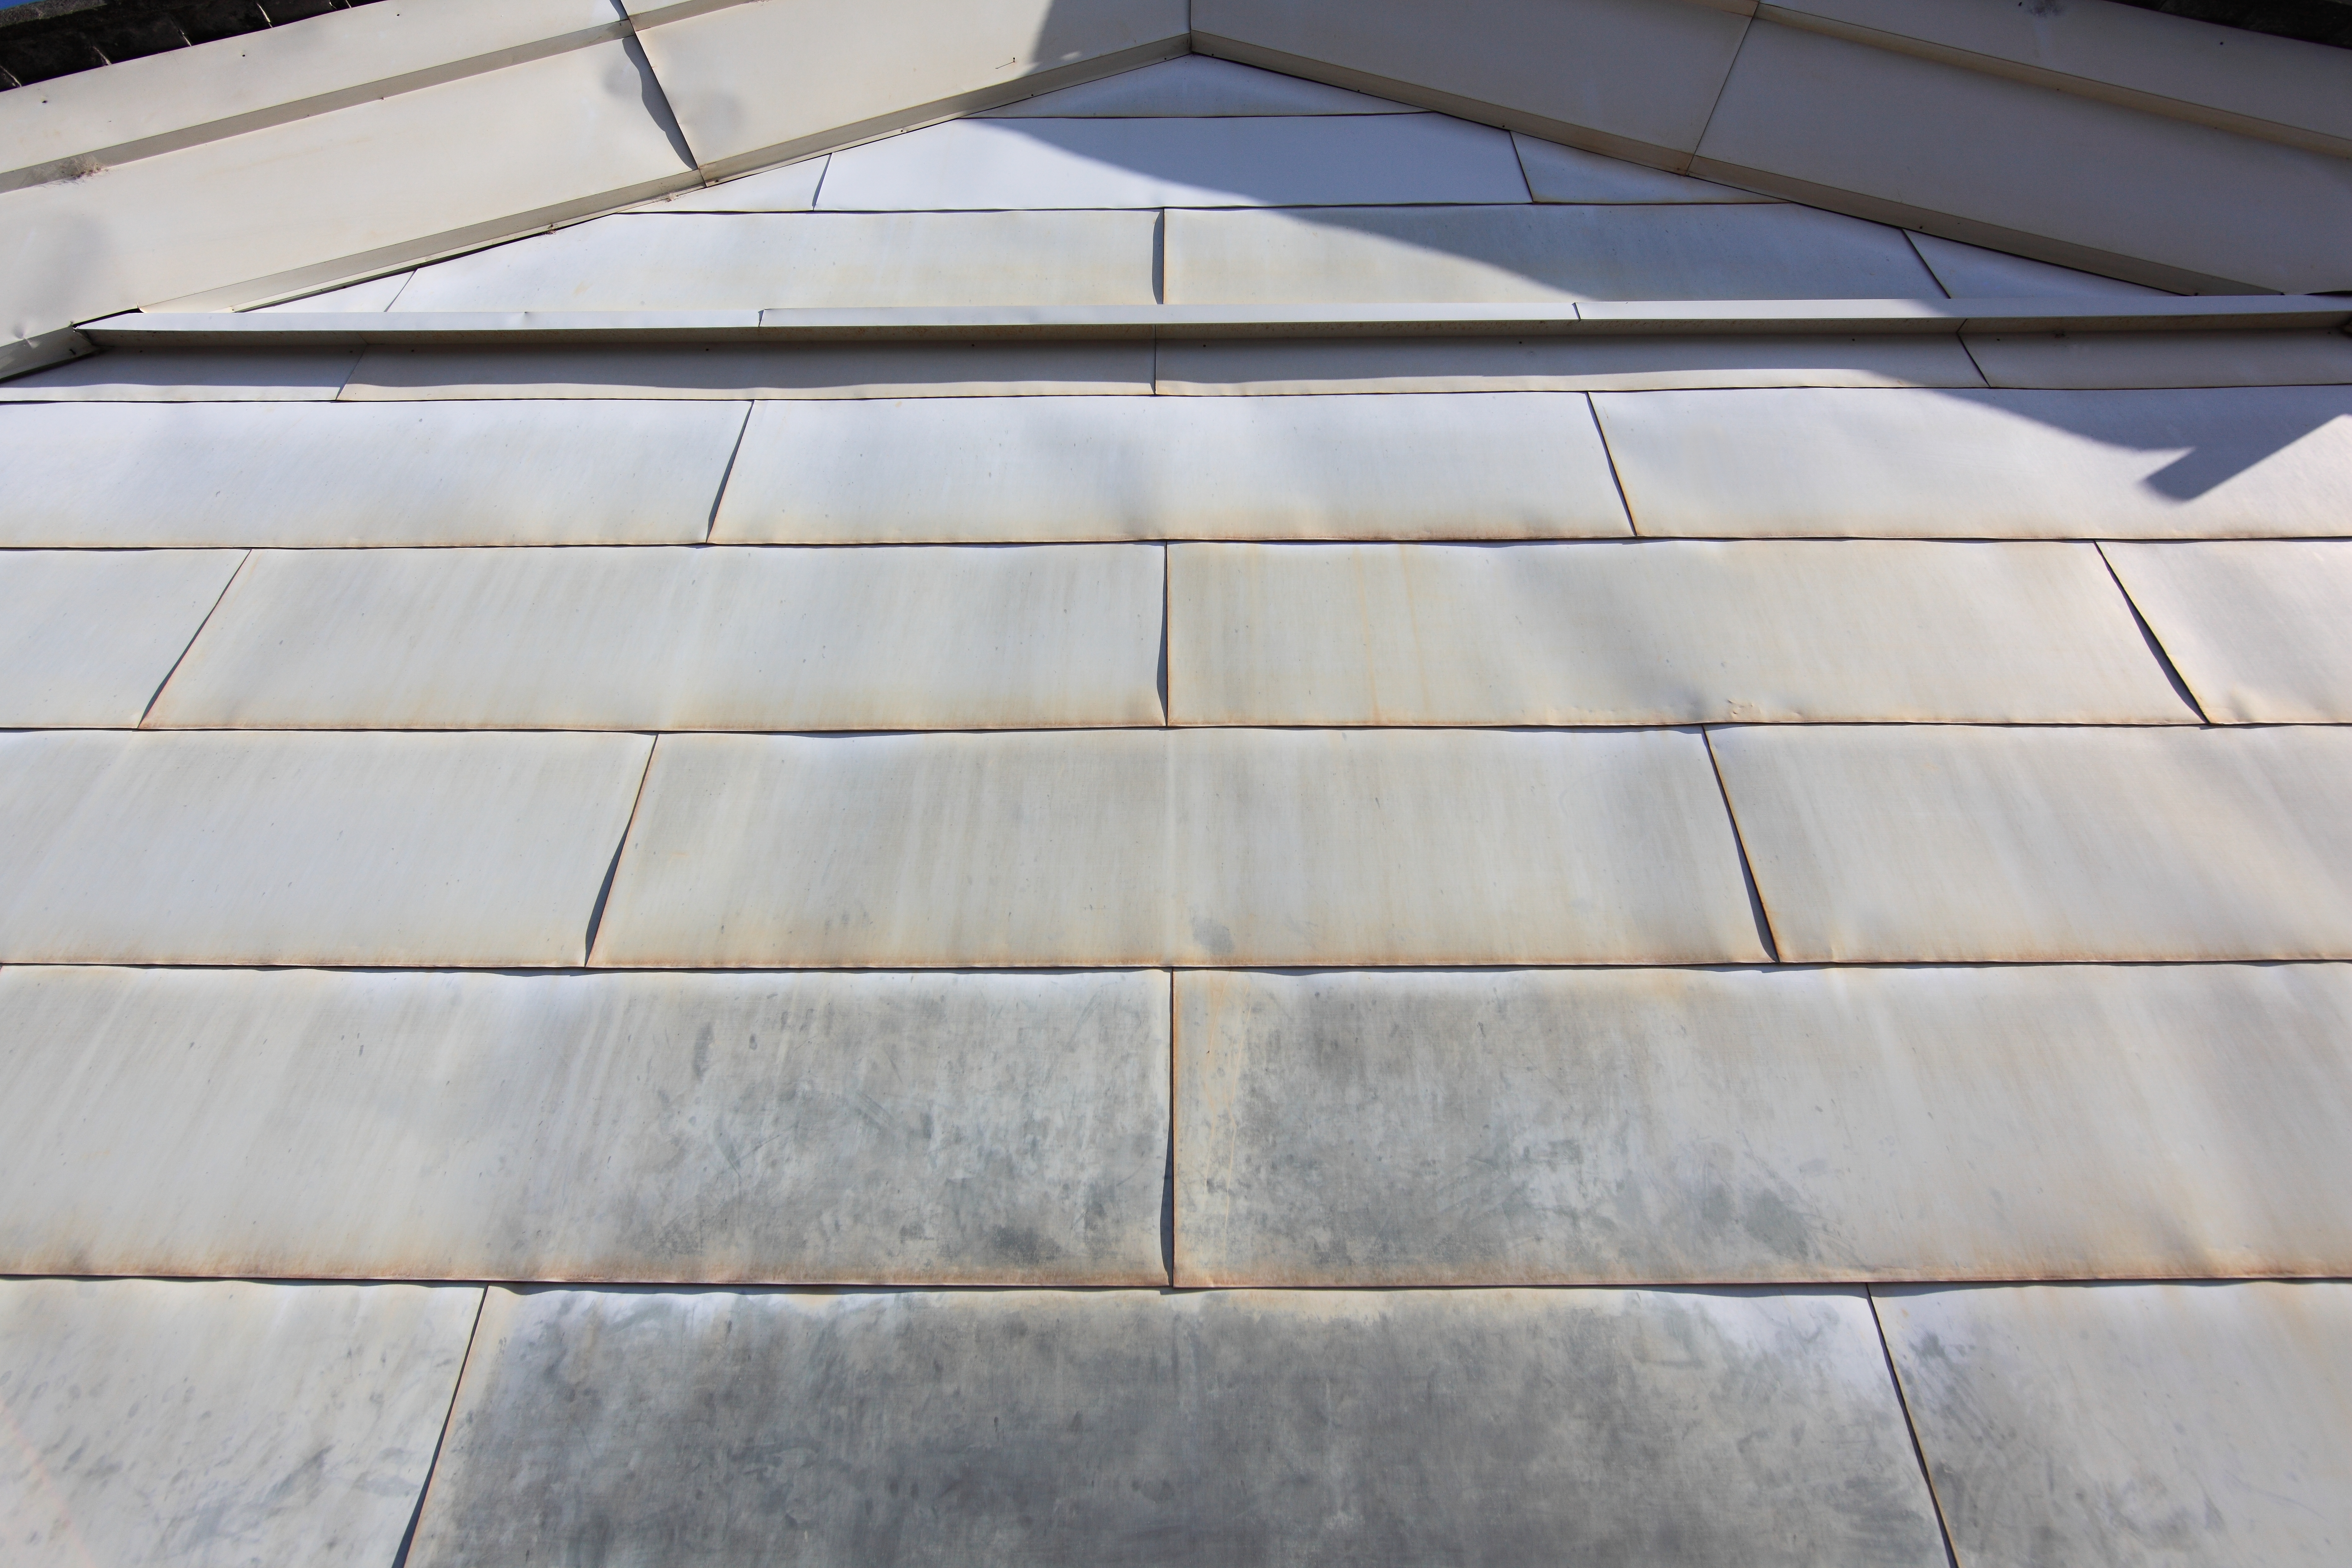
floor, roof, high, tile, material, mill, 5d, hires, silk, markii, hi, res, resolution, gunma, tomioka, flooring, daylighting, outdoor structure